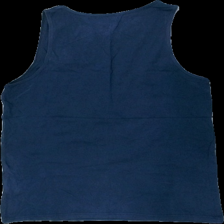
View: back
Type: Tank top
Category: Ladies
Brand: Not in the list
Brand text on label: Fsbn
Colors: Blue, White
Material: 100% bomull
Pattern: Other
Cut: C-collar
Size: M
Season: All
Stains: Minor
Damage: smutsigt
Damage location: top center
Damage 2: smutsigt
Damage 2 location: middle left
Damage 3: smutsigt
Damage 3 location: middle right
Price range: <50
Recommended usage: Export
Description: linne med tryck